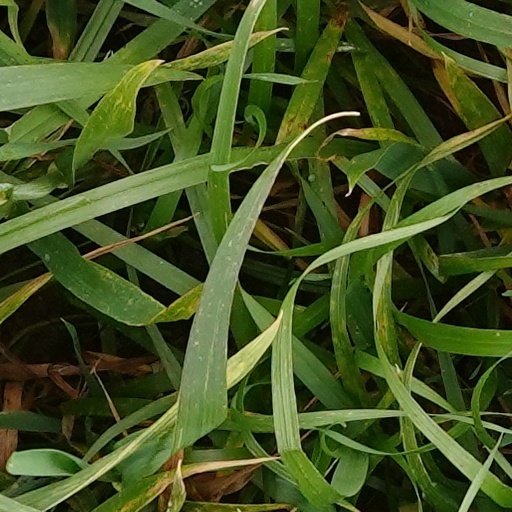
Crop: wheat